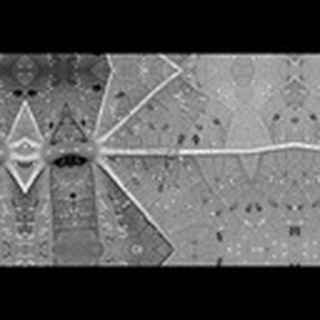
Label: cotton_aphids